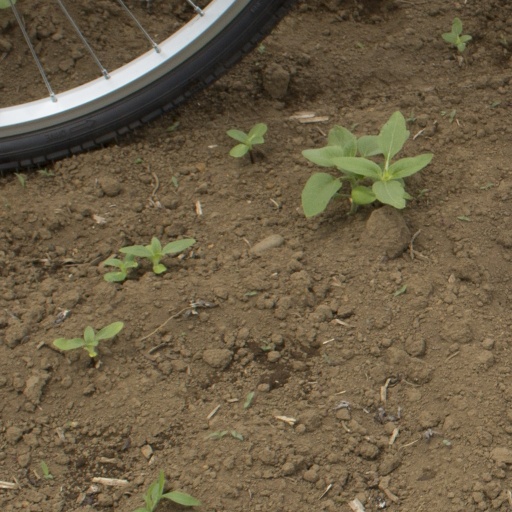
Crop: Jerusalem artichoke